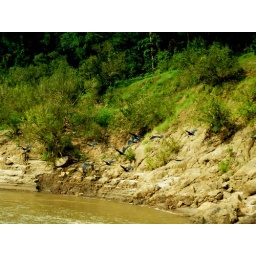
caught these birds in my digi cam when they were flying beside our boat